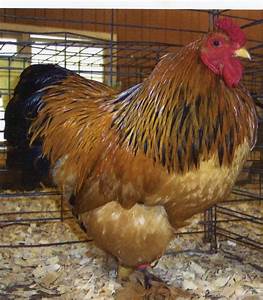
Label: gallina